Henodus

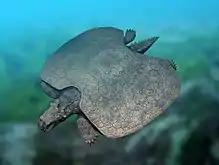
Artist's conception

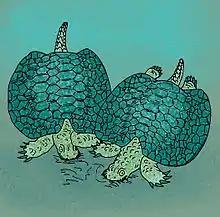
Reconstruction of filter feeding individuals

"Henodus", like many other placodonts, had a superficial resemblance to a turtle. Like turtles, it had a shell formed from a plastron on the underside and a carapace on top. The carapace extended well beyond the limbs, and was made up of individual plates of bony scutes covered by plates of horn. However, the shell was composed of many more pieces of bone than that of turtles, forming a mosaic pattern. The armor was fused to its spine, and its limbs were situated in normal positions, unlike the turtle, where they are located inside the ribcage. The weak limbs of "Henodus" suggest it spent little, if any time on land.